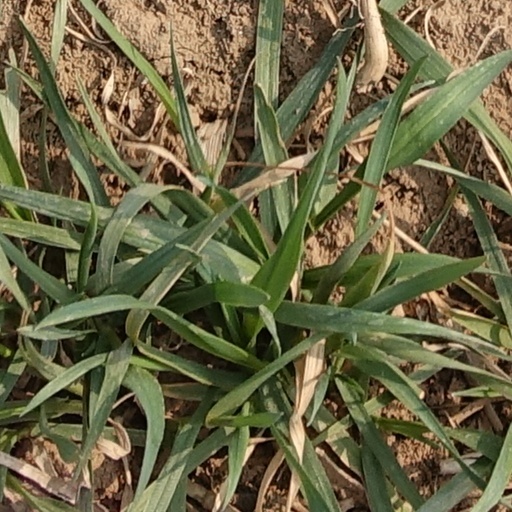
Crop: wheat